Patricia Campos (pilot)

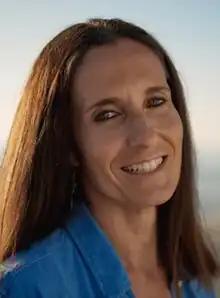

Patricia Campos Doménech (born 12 March 1977) is a Spanish association football coach and former aviator of the Spanish Navy. She is the Navy's first woman fighter pilot. In 2013, she left the Armed Forces and publicly came out as a lesbian in an autobiographical book.